Effects of climate change on oceans

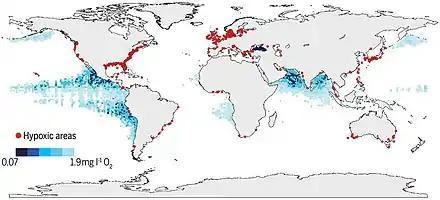
Global map of low and declining oxygen levels in the open ocean and coastal waters. The map indicates coastal sites where anthropogenic nutrients have resulted in oxygen declines to less than 2 mg L (red dots), as well as ocean oxygen minimum zones at 300 metres (blue shaded regions).

The open ocean naturally has some areas of low oxygen, known as oxygen minimum zones. These areas are isolated from the atmospheric oxygen by sluggish ocean circulation. At the same time, oxygen is consumed when sinking organic matter from surface waters is broken down. These low oxygen ocean areas are expanding as a result of ocean warming which both reduces water circulation and also reduces the oxygen content of that water, while the solubility of oxygen declines as the temperature rises.